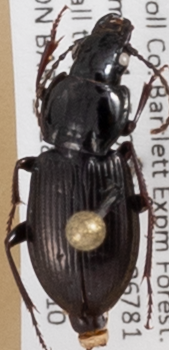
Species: Pterostichus pensylvanicus
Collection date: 2019-07-10
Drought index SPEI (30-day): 0.334
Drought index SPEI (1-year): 1.28
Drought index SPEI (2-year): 0.664